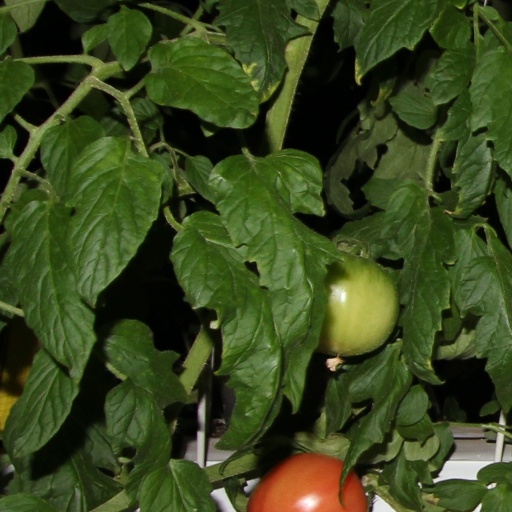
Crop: tomato